David de Gea

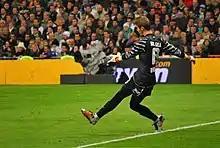
De Gea during the Madrid Derby in November 2010

De Gea began the 2010–11 season by keeping a clean sheet in a 2–0 victory over Inter Milan in the 2010 UEFA Super Cup; in the 90th minute, he saved a Diego Milito penalty kick. In September, it was reported that Manchester United manager Sir Alex Ferguson had missed a League Cup match with Scunthorpe United to travel to Spain to watch De Gea in action against Valencia. De Gea played down the rumours, saying, "The important thing is that I have a contract here and I'm an Atletico player until 2013."